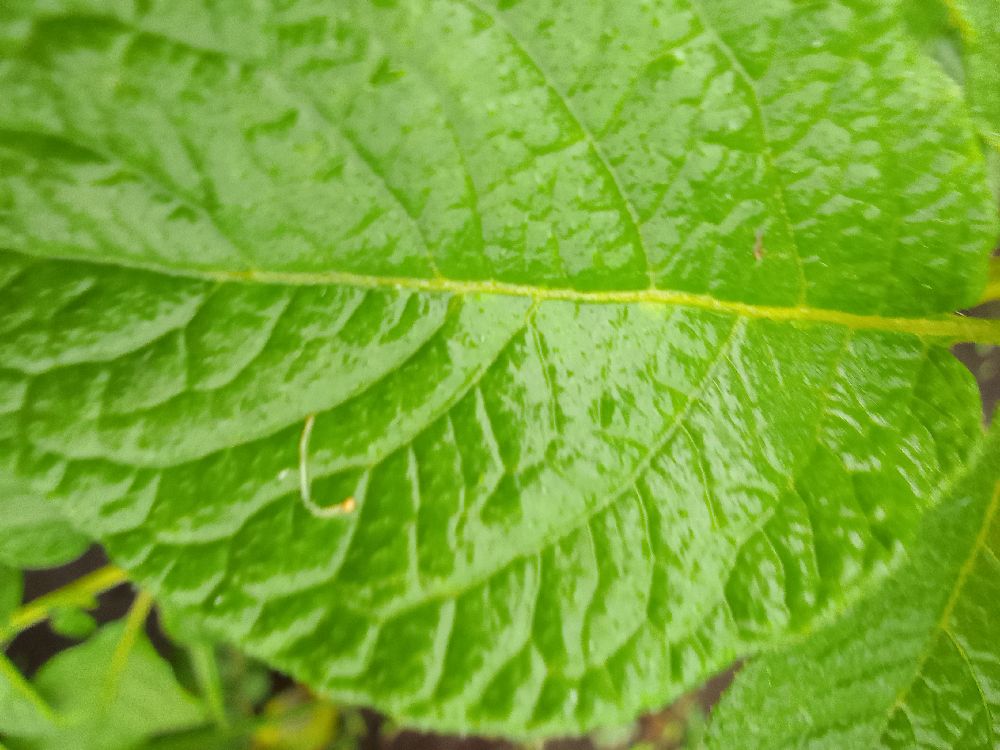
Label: Healthy